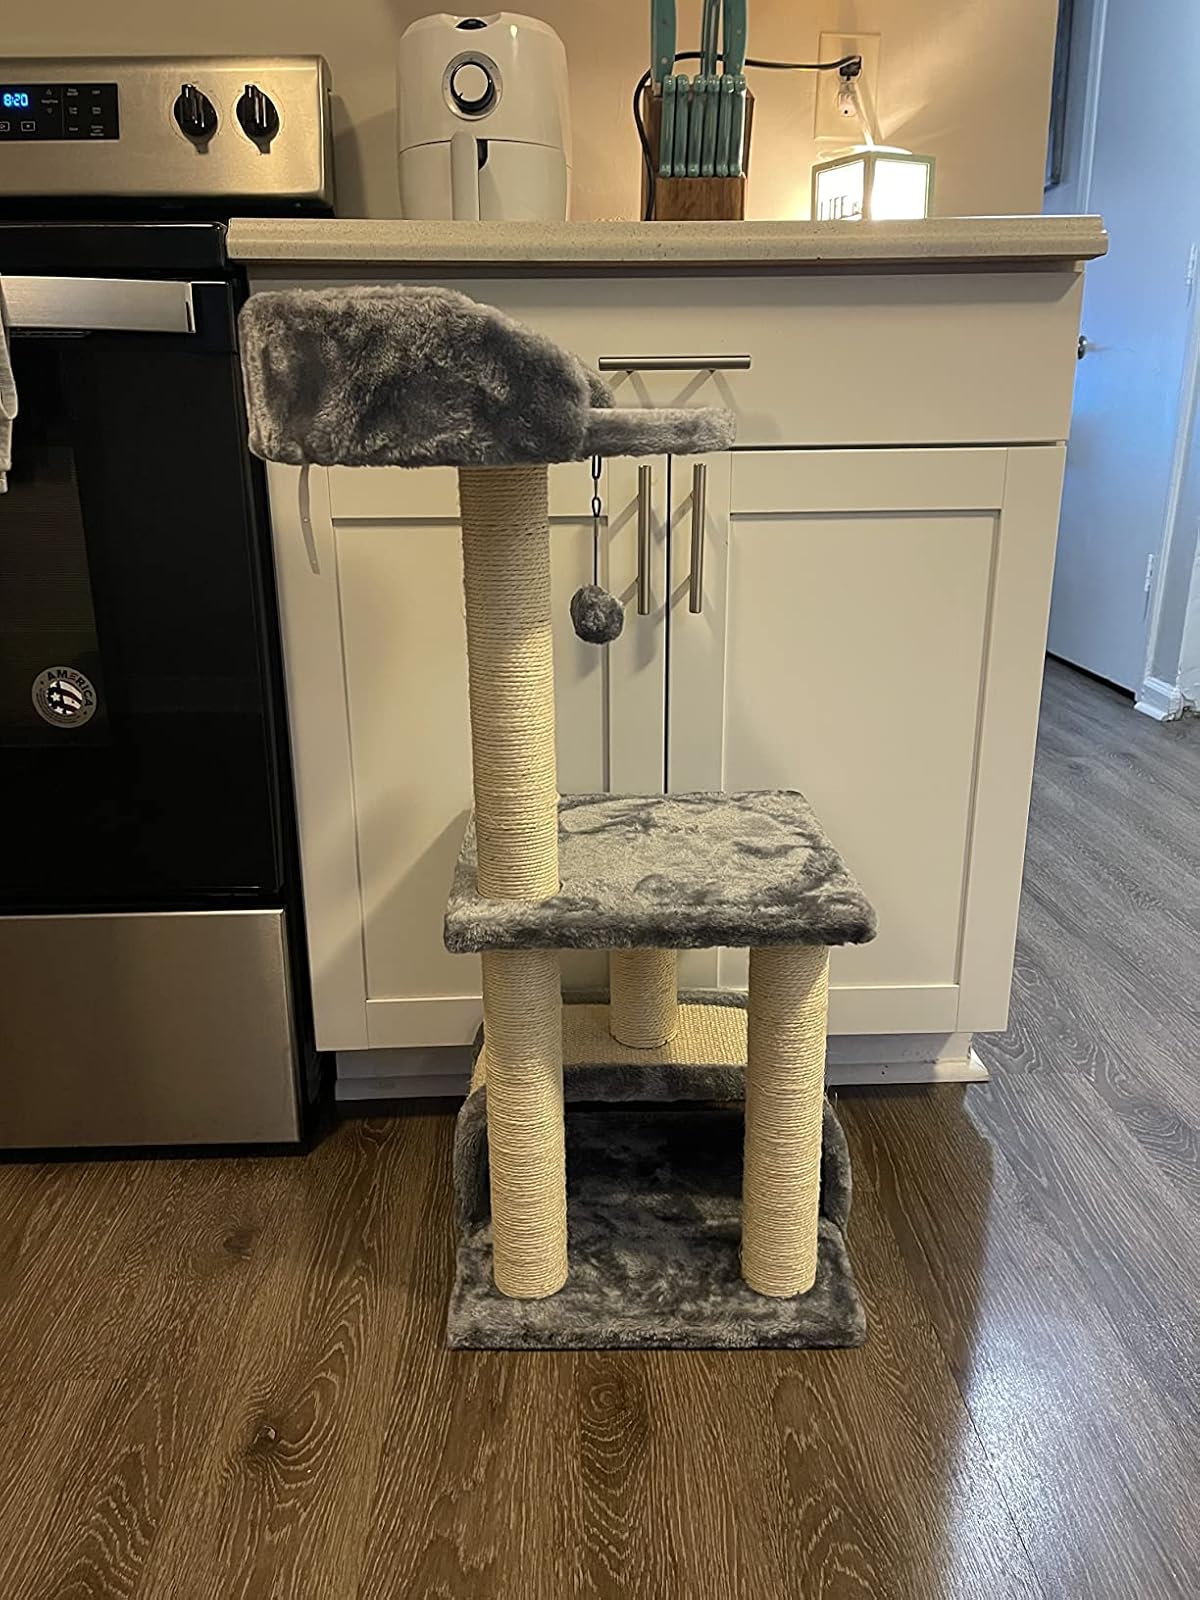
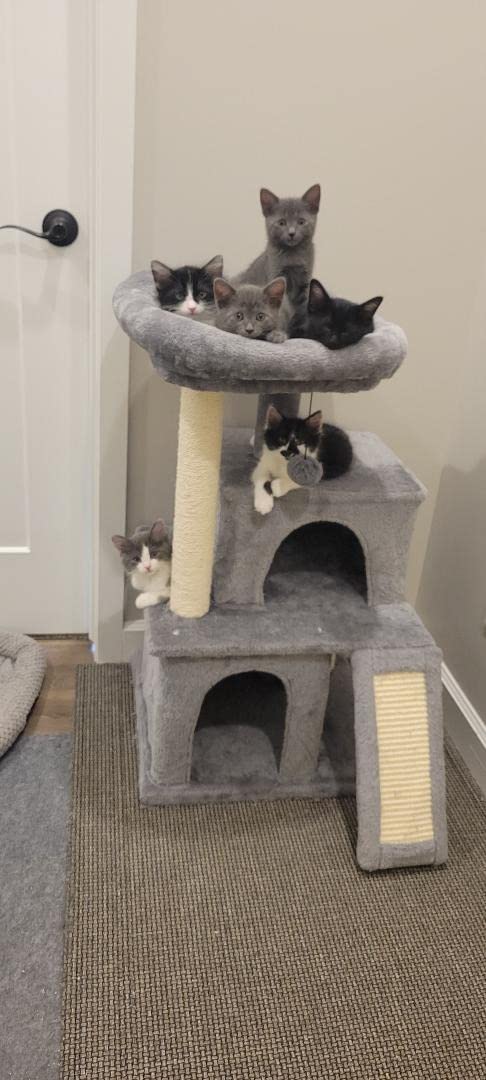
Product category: items_cat tree
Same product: no